Governorship of Sarah Palin

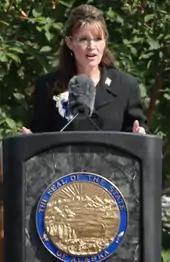
Sarah Palin gives farewell speech at Fairbanks' Pioneer Park

Palin announced she was resigning her office due to the costs and distractions of battling ethics investigations, describing the "insane" amount of time and money that both she and the state of Alaska had expended responding to "frivolous" legal ethics complaints filed against her. She said the state had spent $2 million while she and her husband, Todd, would be spending "more than half a million dollars in legal bills in order to set the record straight".